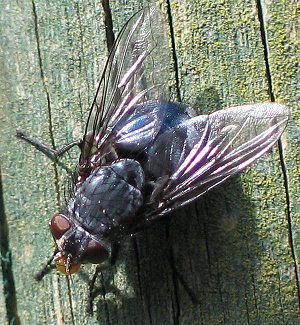
Fluer
Spyflue